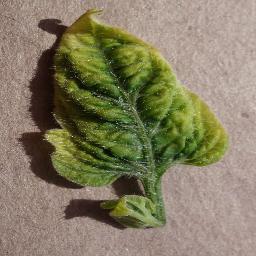
Label: Tomato___Tomato_Yellow_Leaf_Curl_Virus